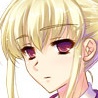
Portrait style: Anime Portrait